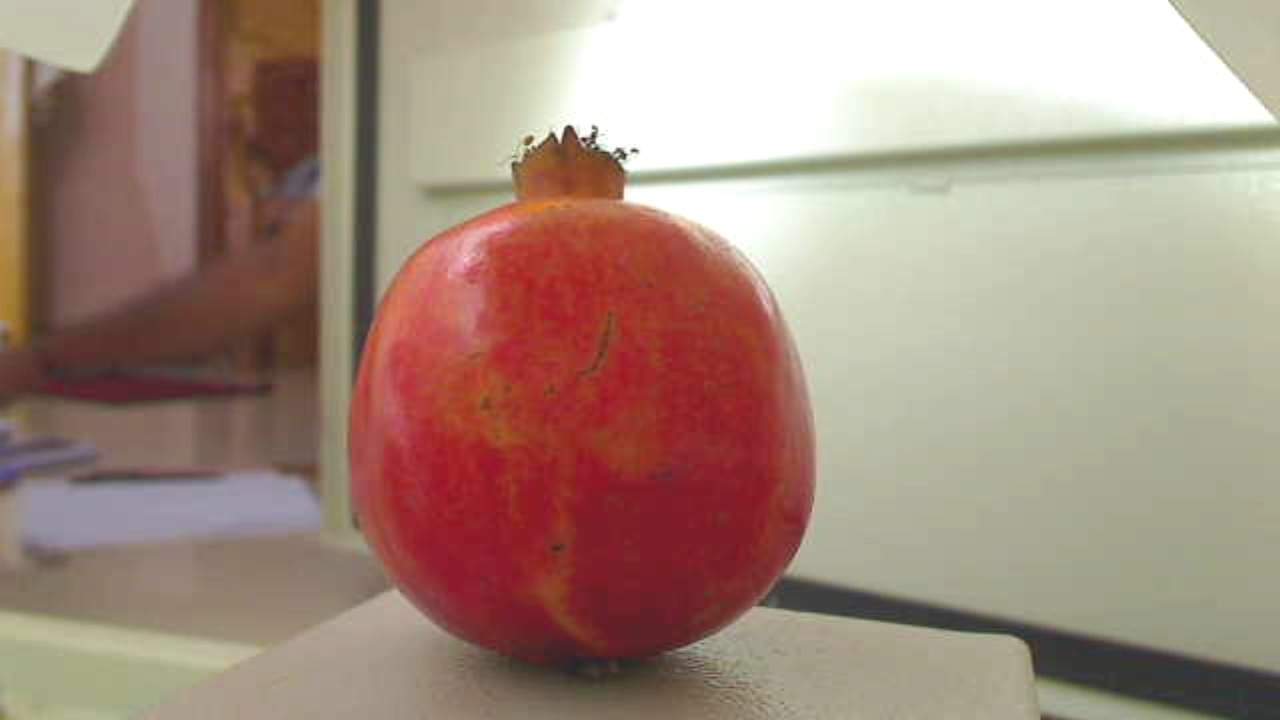
Grade: grade-3
Quality: quality-3